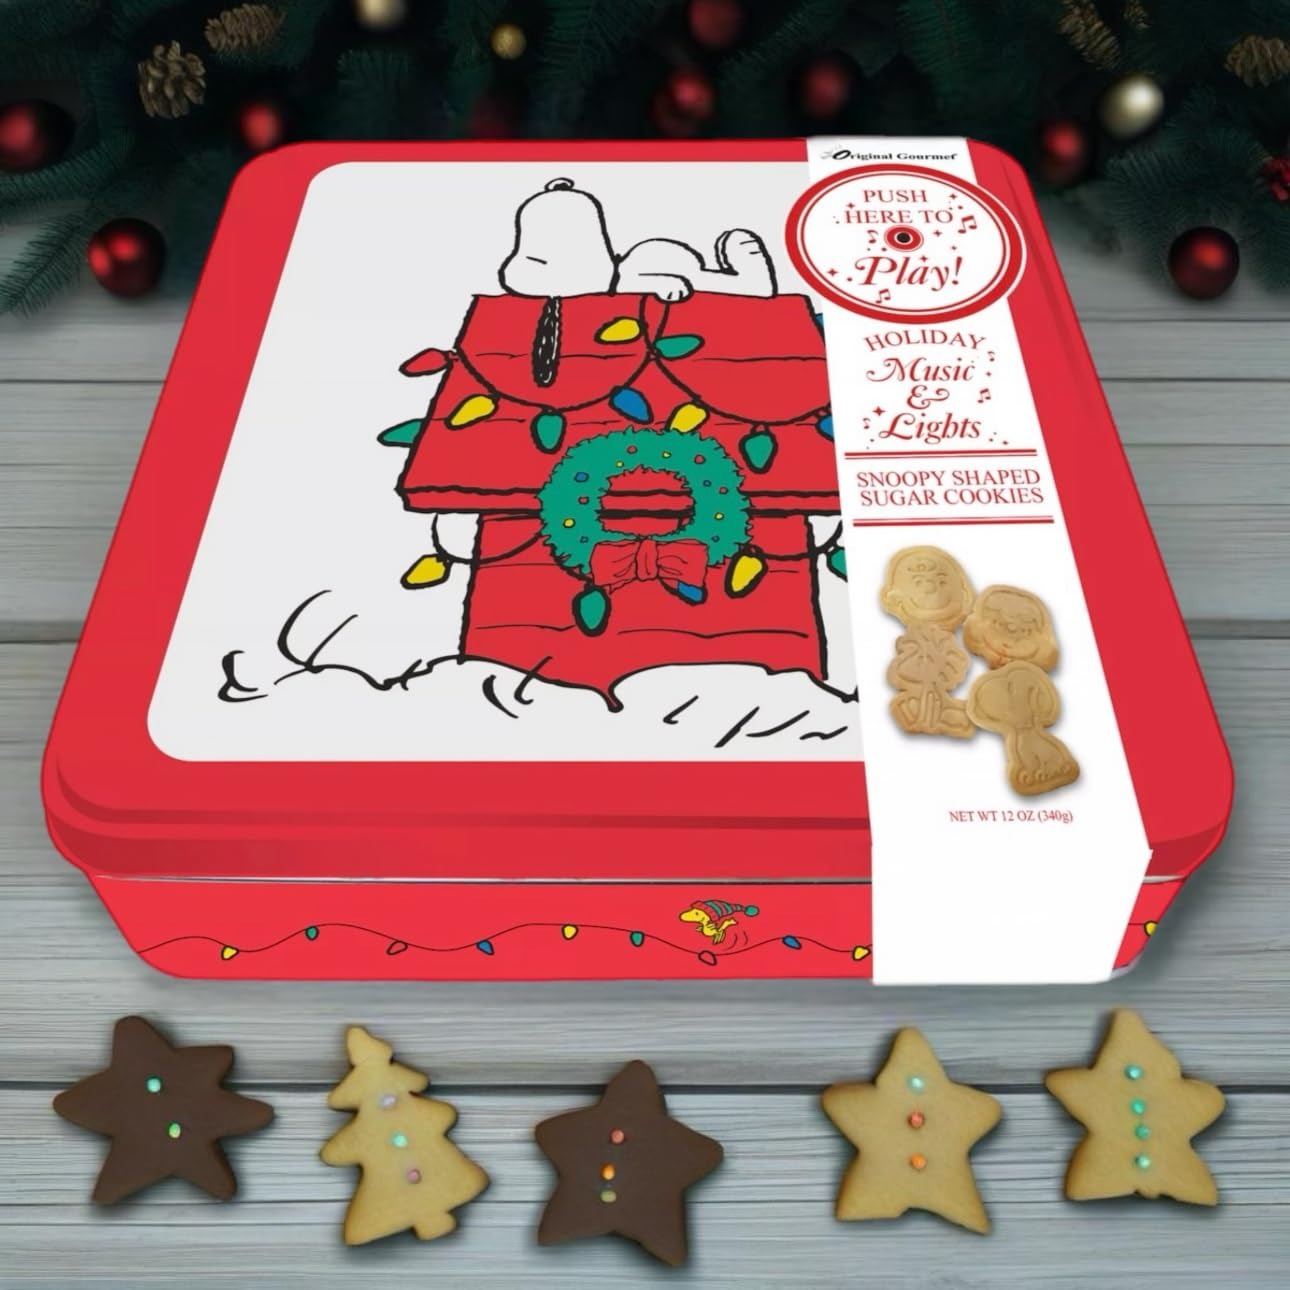
Item Name: Original Gourmet Peanuts Snoopy Sugar Cookies & Music & Light Cookie Tin
Bullet Point 1: Peanuts Gang Music and Lights Cookie Tin
Bullet Point 2: 12oz Holiday Shaped Sugar Cookies
Bullet Point 3: Tin plays music with Dancing Lights
Bullet Point 4: Sugar cookies add a delicious taste.
Bullet Point 5: Reusable decorative tin
Product Description: Celebrate the holidays with the Peanuts gang with the Original Gourmet Food Co. Peanuts 12oz Music And Lights Tin. The tin lights up and produces music, offering an attractive look to people of all ages, and it contains sweet sugar cookies, ensuring the whole family can indulge together.
Value: 12.0
Unit: Ounce

Price: 17.99